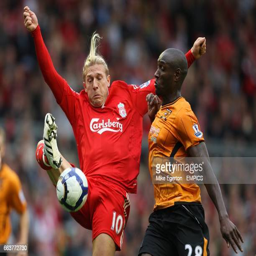
football player and battle for the ball